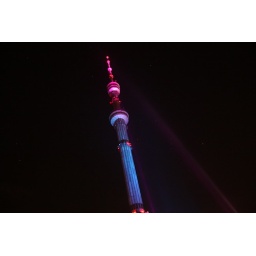
TV Tower in pink